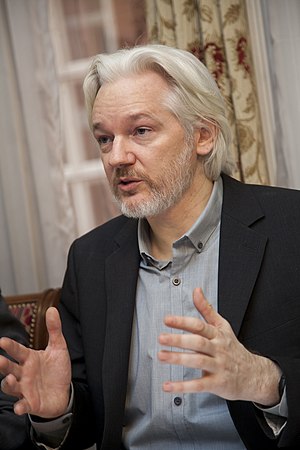
Julian Assange
Julian Assange, 2014
Julian Paul Assange er en australsk journalist, redaktør og aktivist, der siden 2006 er bedst kendt som talsmand for WikiLeaks, som er en netbaseret whistleblower-organisation. Assange var blandt grundlæggerne af WikiLeaks og stod som den uformelle leder bag organisationens omfattende offentliggørelser af dokumenter om krigen i Afghanistan, Irak-krigen og diplomaters tilbagemeldinger fra amerikanske ambassader. Han har fra 2012 til april 2019, hvor han blev anholdt, opholdt sig på Ecuadors ambassade i London, da han har været krævet udleveret til Sverige, som han frygter vil udlevere ham til USA.